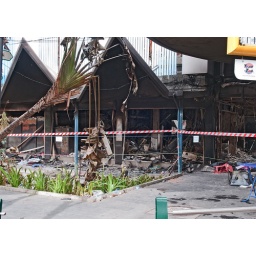
Destruction and chaos is visible everywhere in our neighborhood after the violent end of the red shirt protests